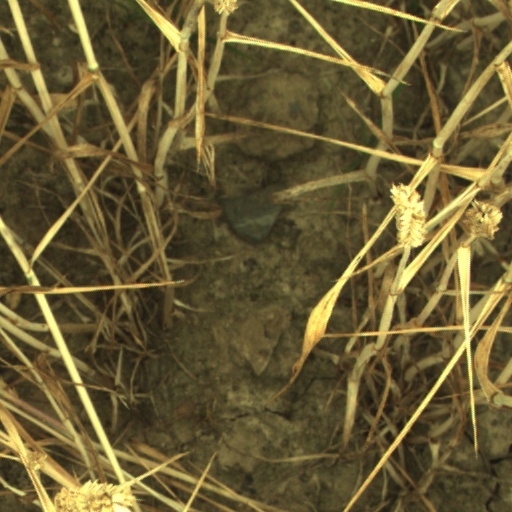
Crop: wheat